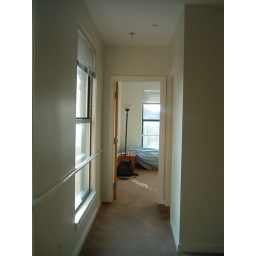
standing in LR, looking into BR, bathroom in door in hall, kitchen to right.